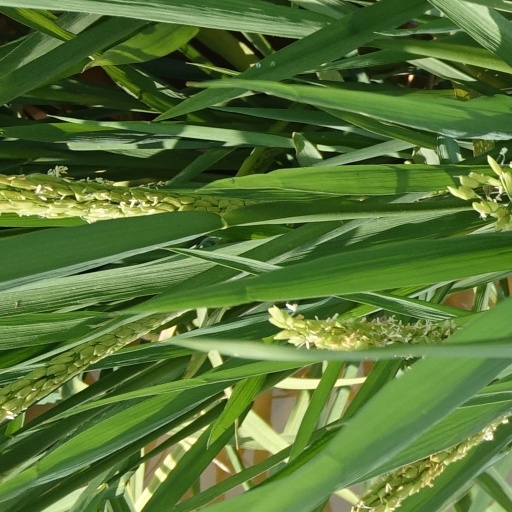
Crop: rice